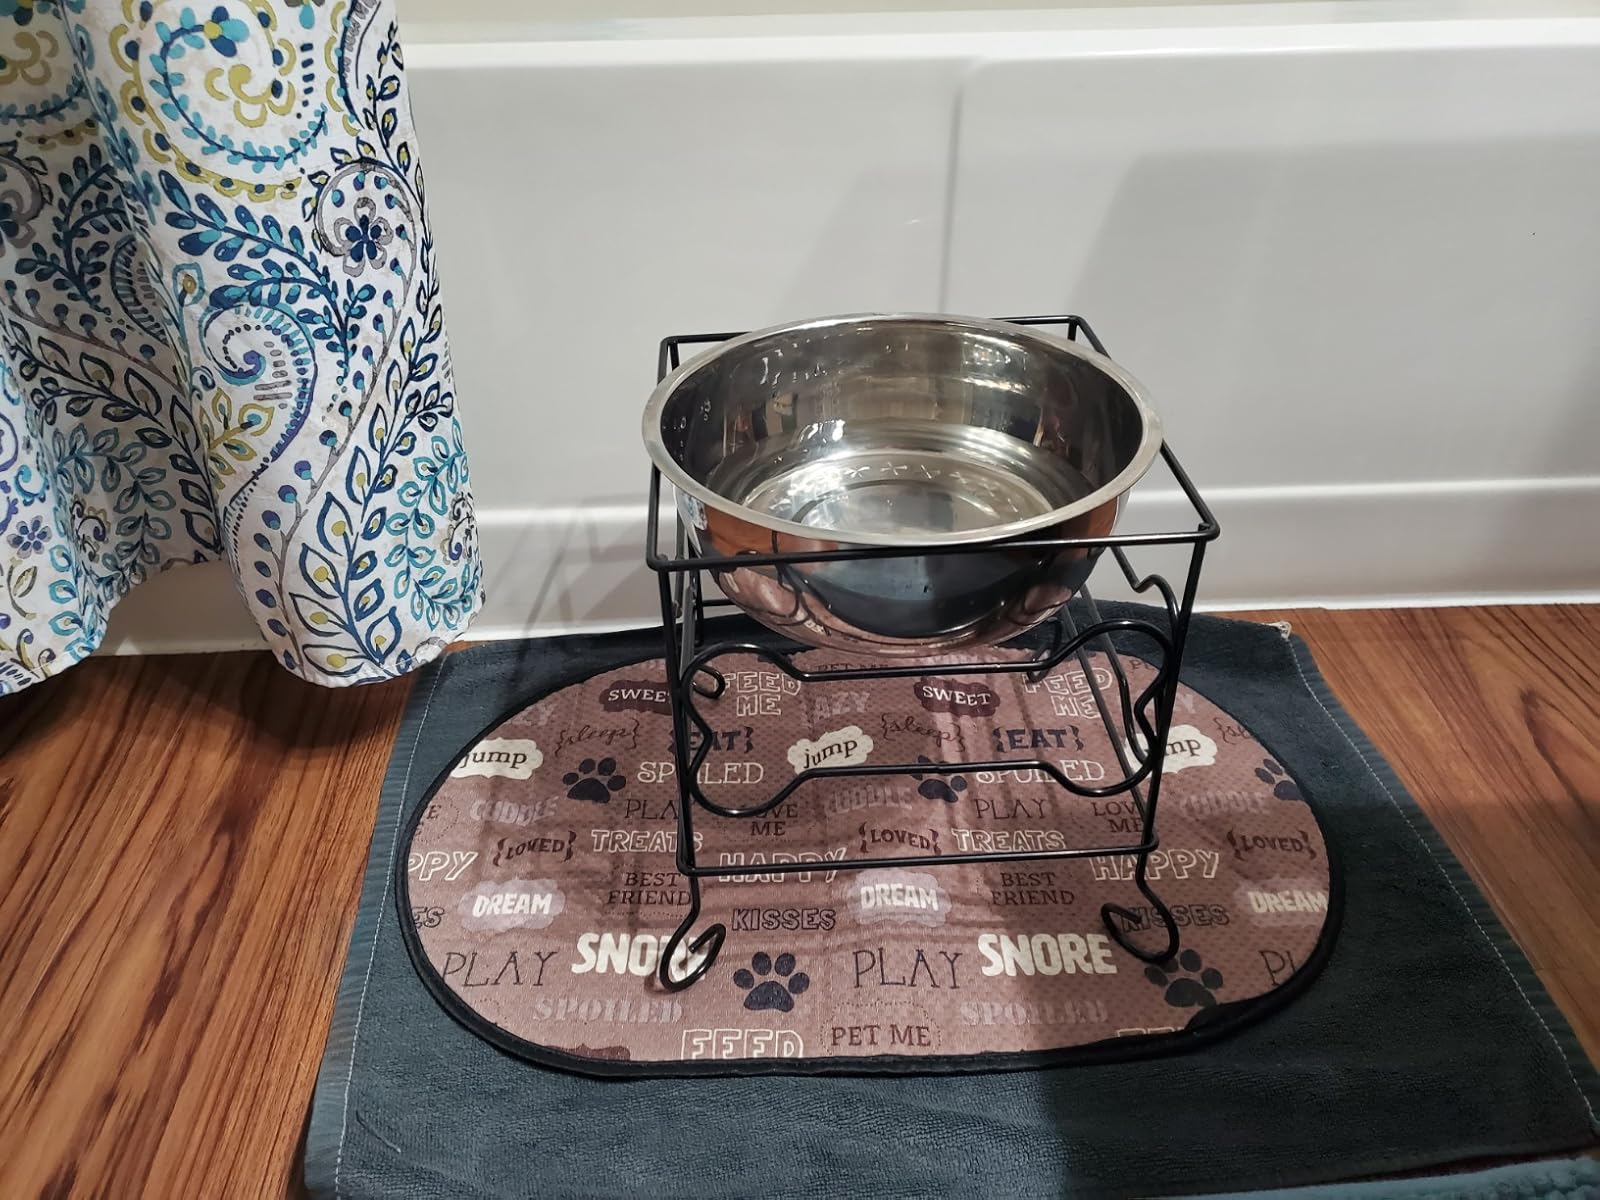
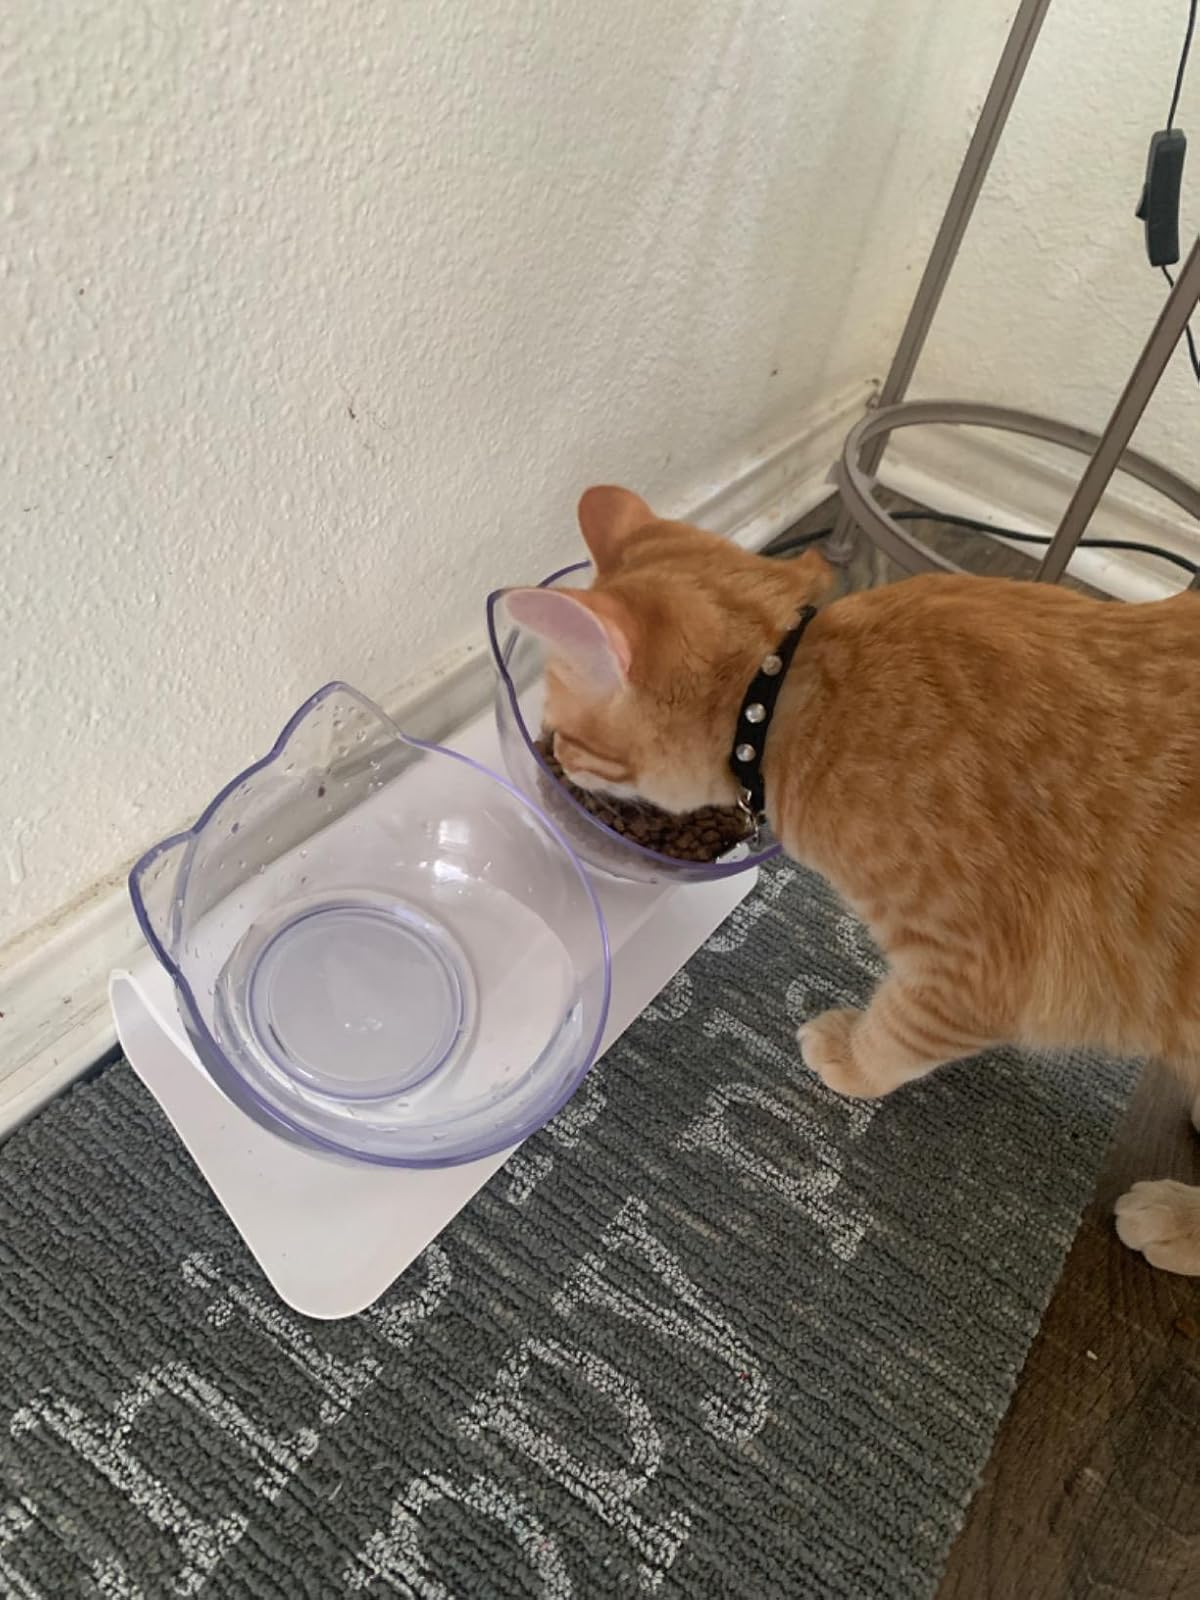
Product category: items_bowl
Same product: no